Siddington, Gloucestershire

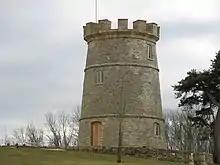
The Round House is a converted 18th century windmill

Twenty listed buildings are in the village, including the church, the old school house, the Greyhound Inn, the brick arch canal bridge, and the Round House. Scheduled monuments in the parish include the tithe barn at Church Farm and part of the Romano-British settlement near Chesterton.